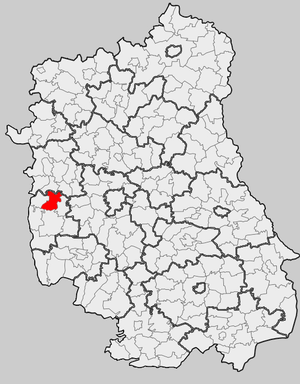
Karczmiska est une gmina rurale du powiat d'Opole Lubelskie, dans la Voïvodie de Lublin, dans l'est de la Pologne.